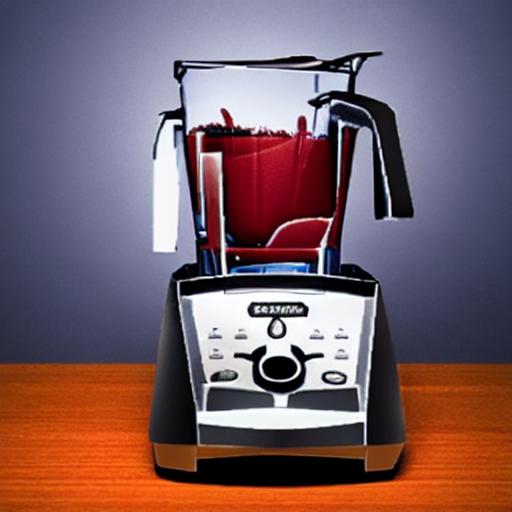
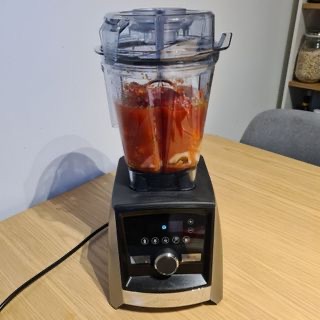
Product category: items_blender
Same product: no